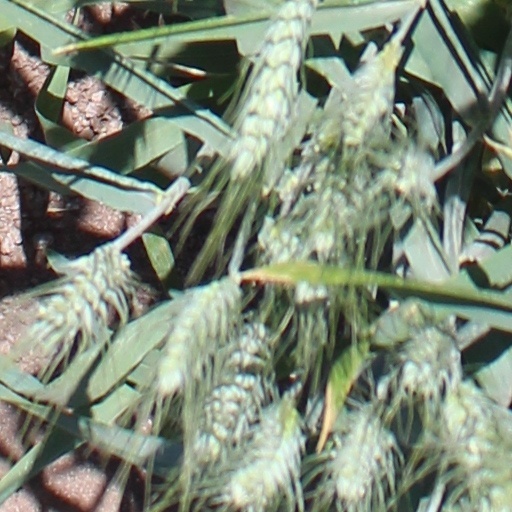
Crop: wheat